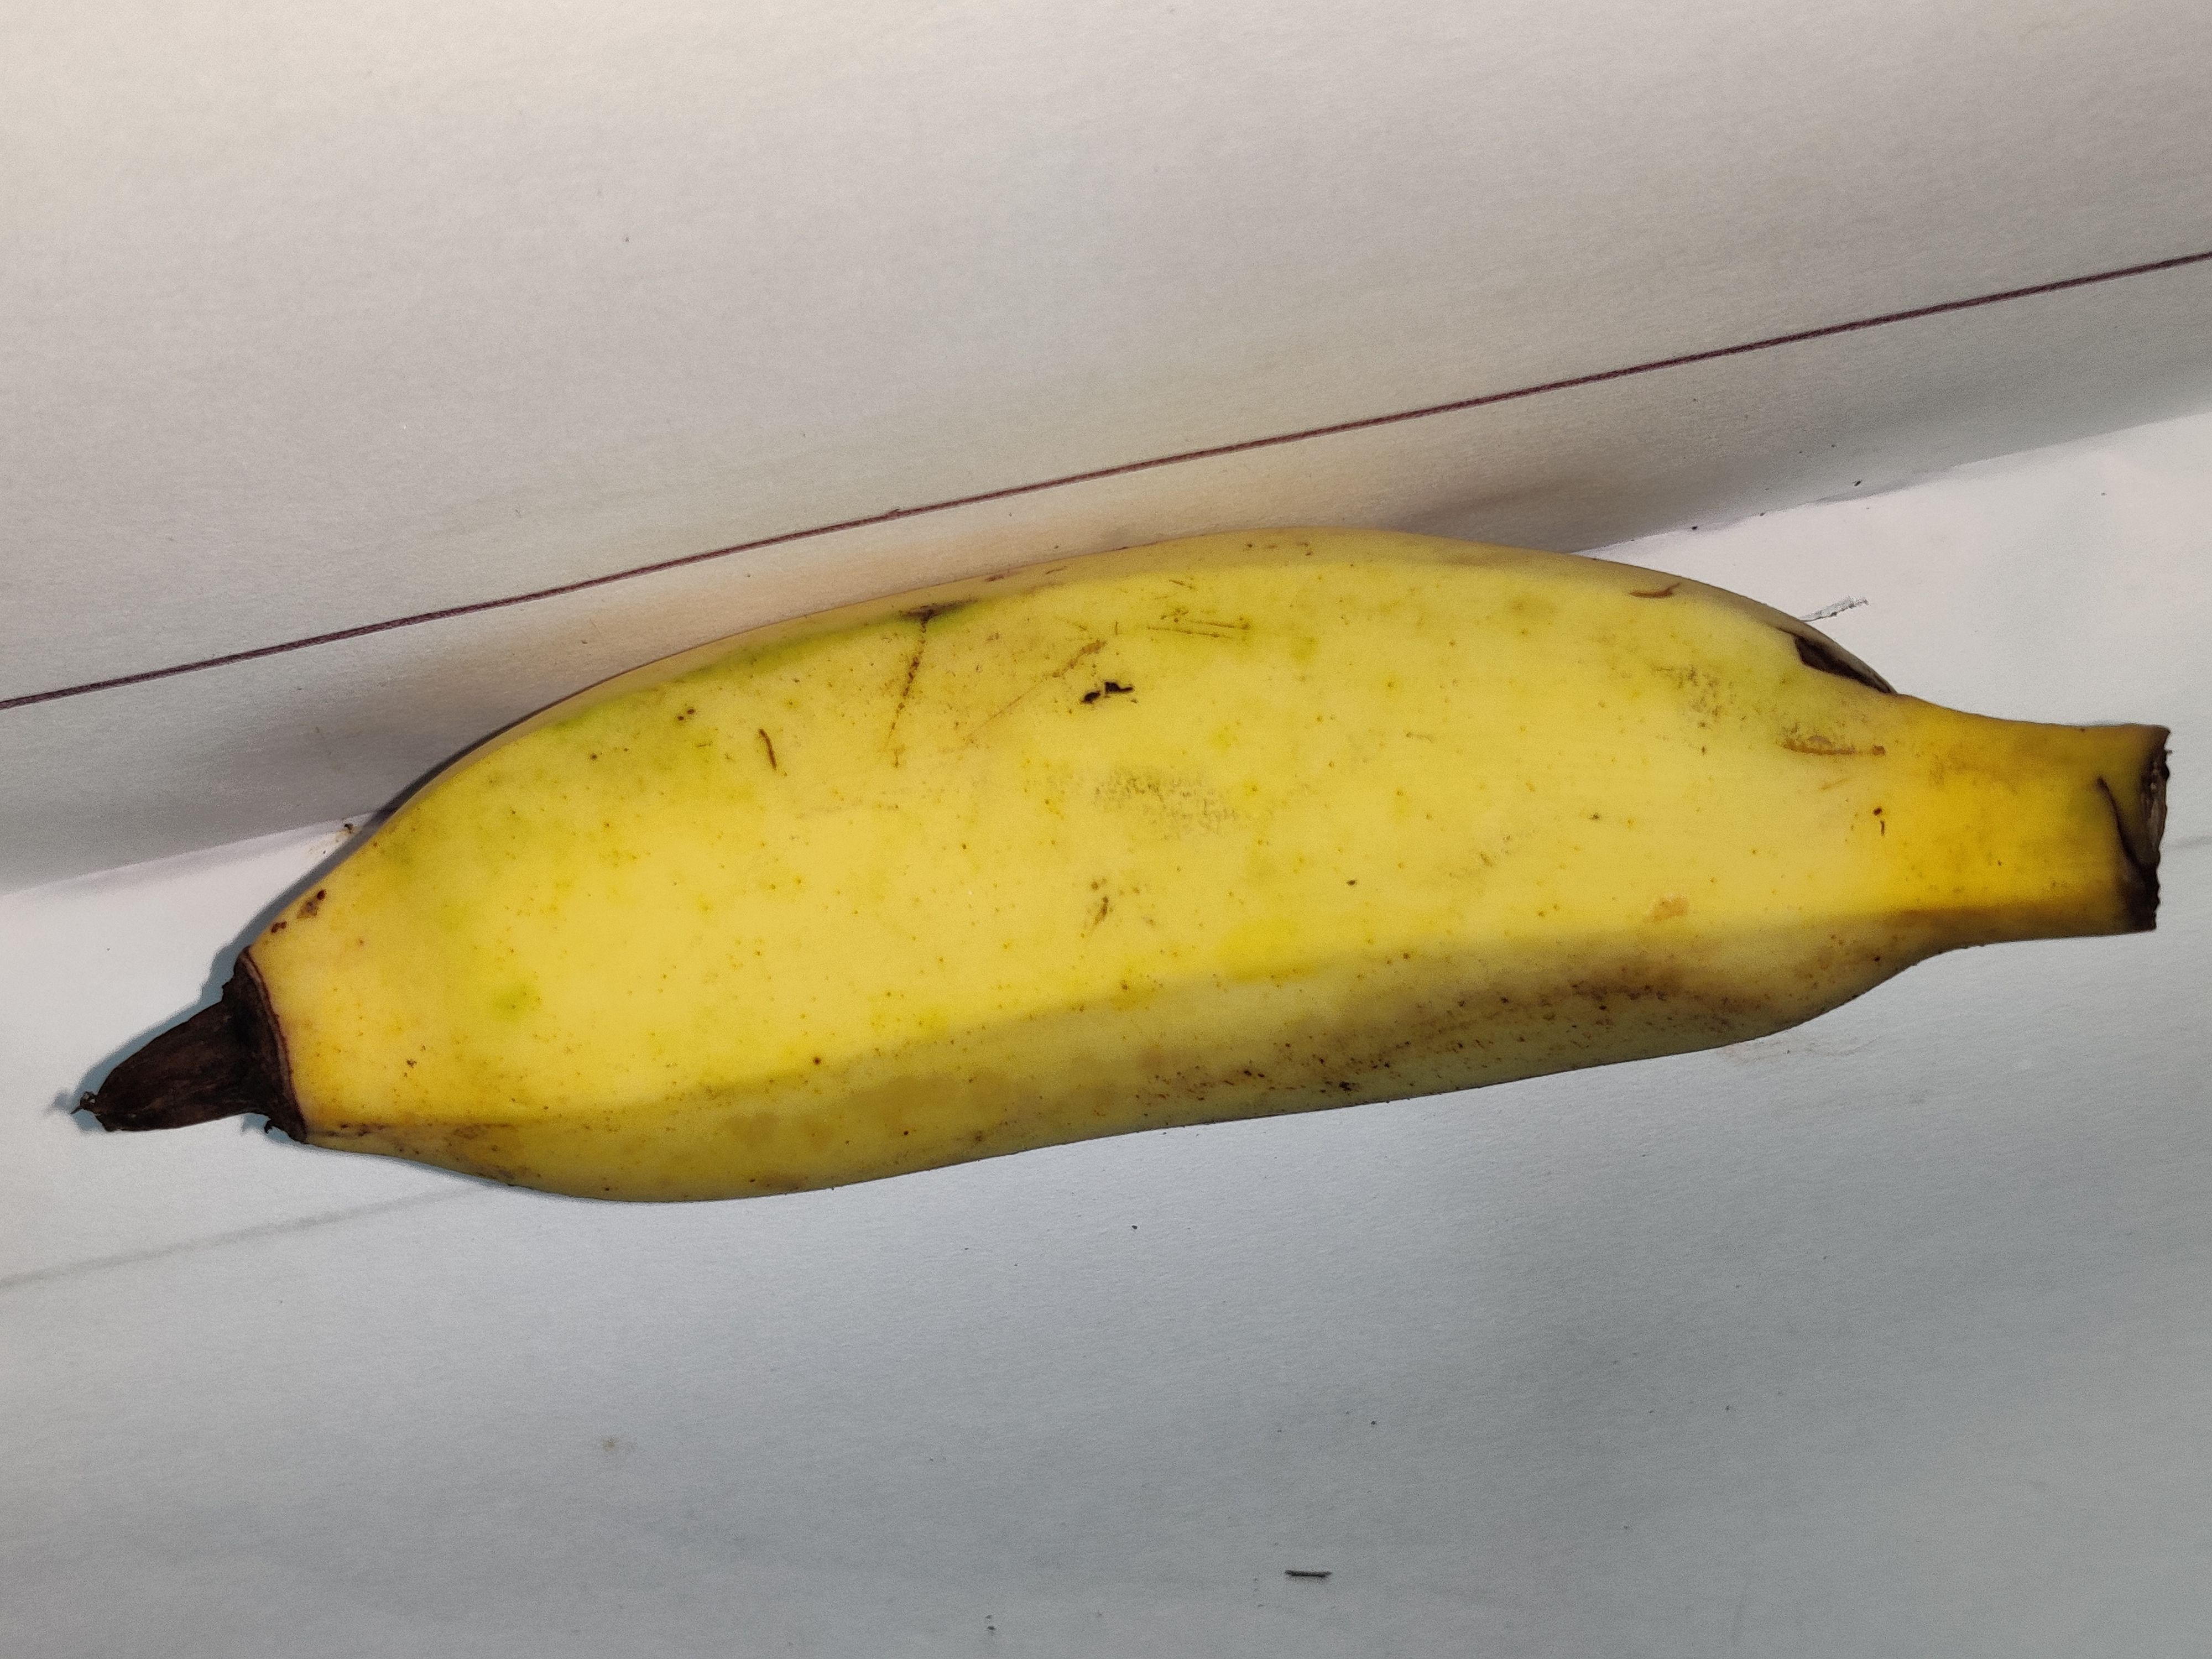
Fruit: banana
Grade: 1st-grade